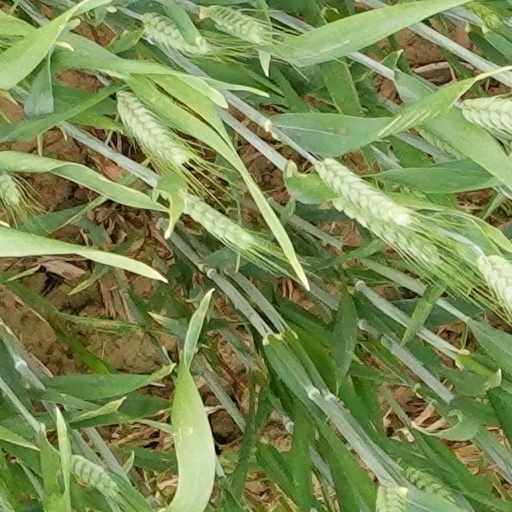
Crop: wheat